Aakhir Bahu Bhi Toh Beti Hee Hai

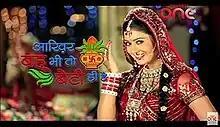

Aakhir Bahu Bhi Toh Beti Hee Hai is an Indian television drama series which premiered on 30 September 2013 on Sahara One. Produced by Pradeep Mishra, the series stars Payal Rajput and Prachee Pathak.